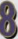
Number: 8